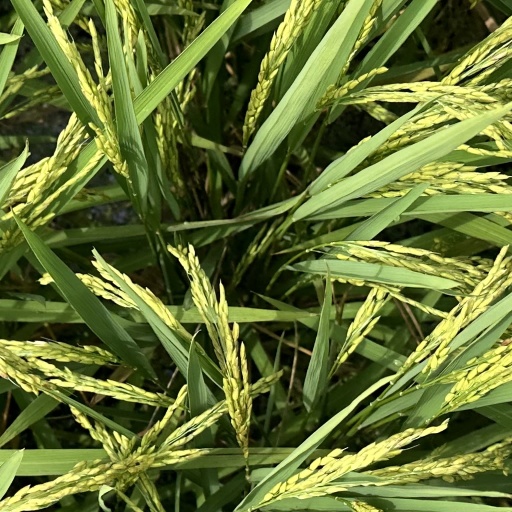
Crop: rice